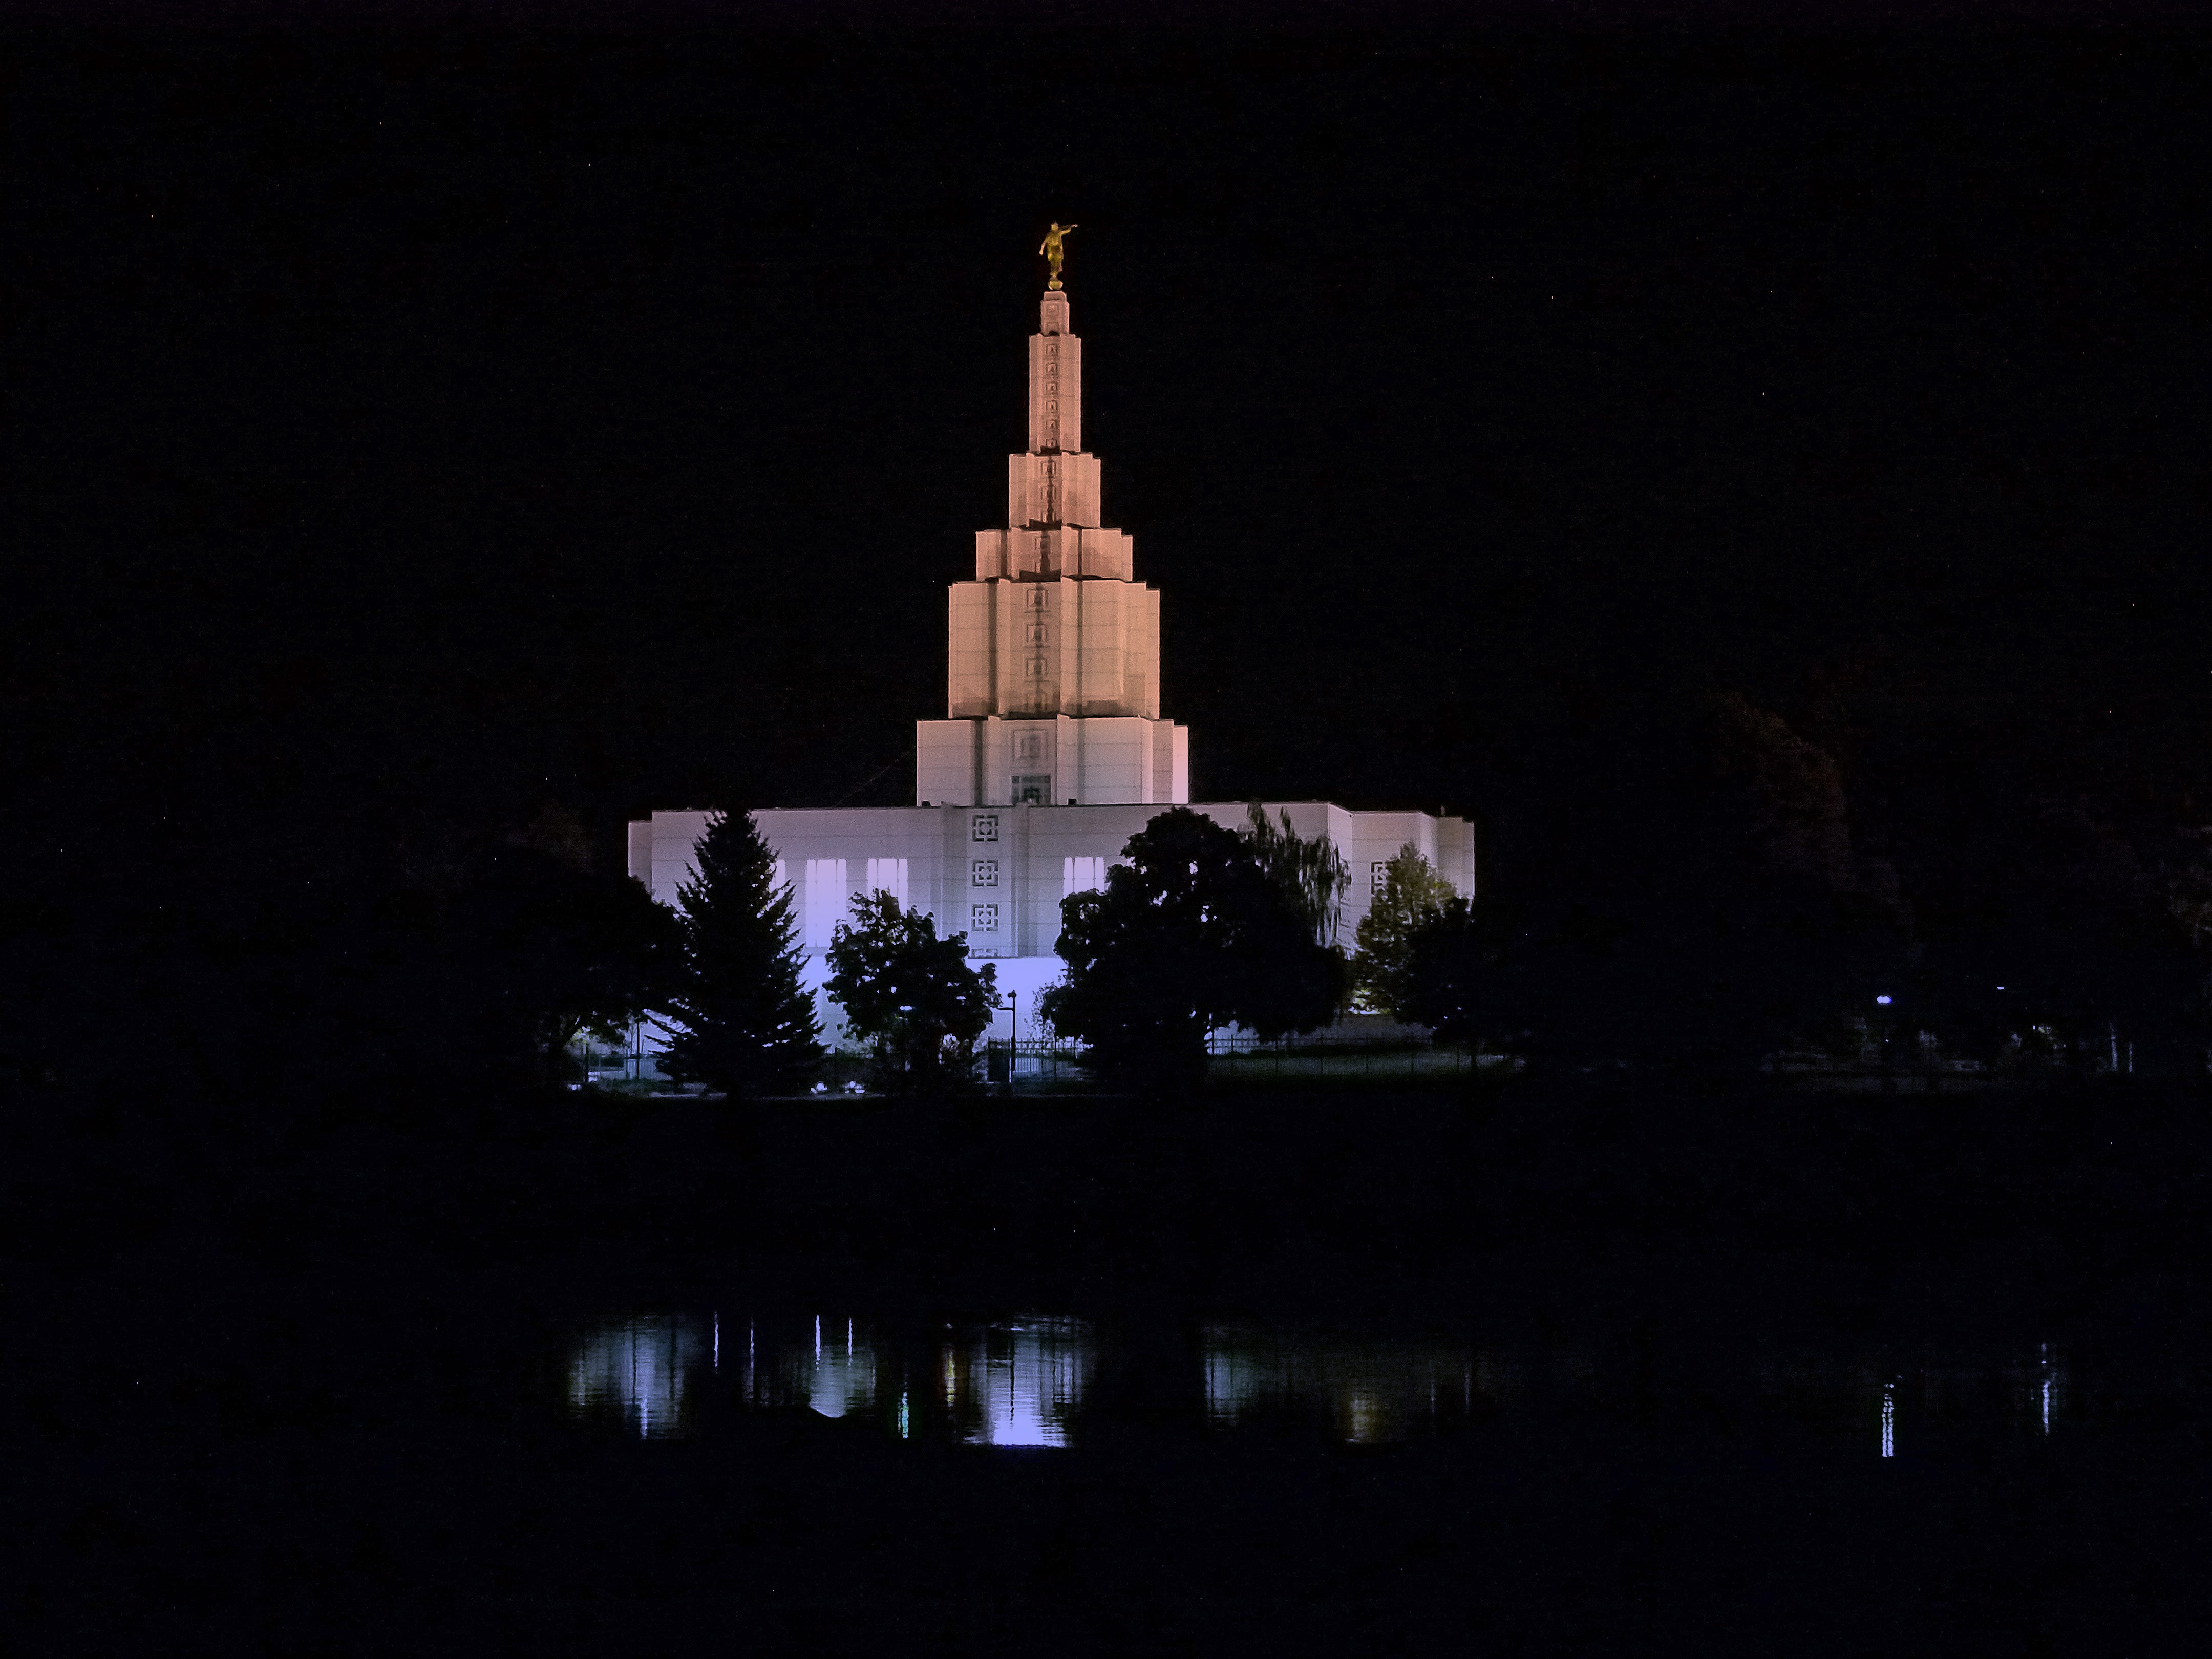
light, architecture, night, building, city, dusk, evening, reflection, tower, usa, religion, darkness, church, lighting, temple, shape, idaho, mormon, idaho falls